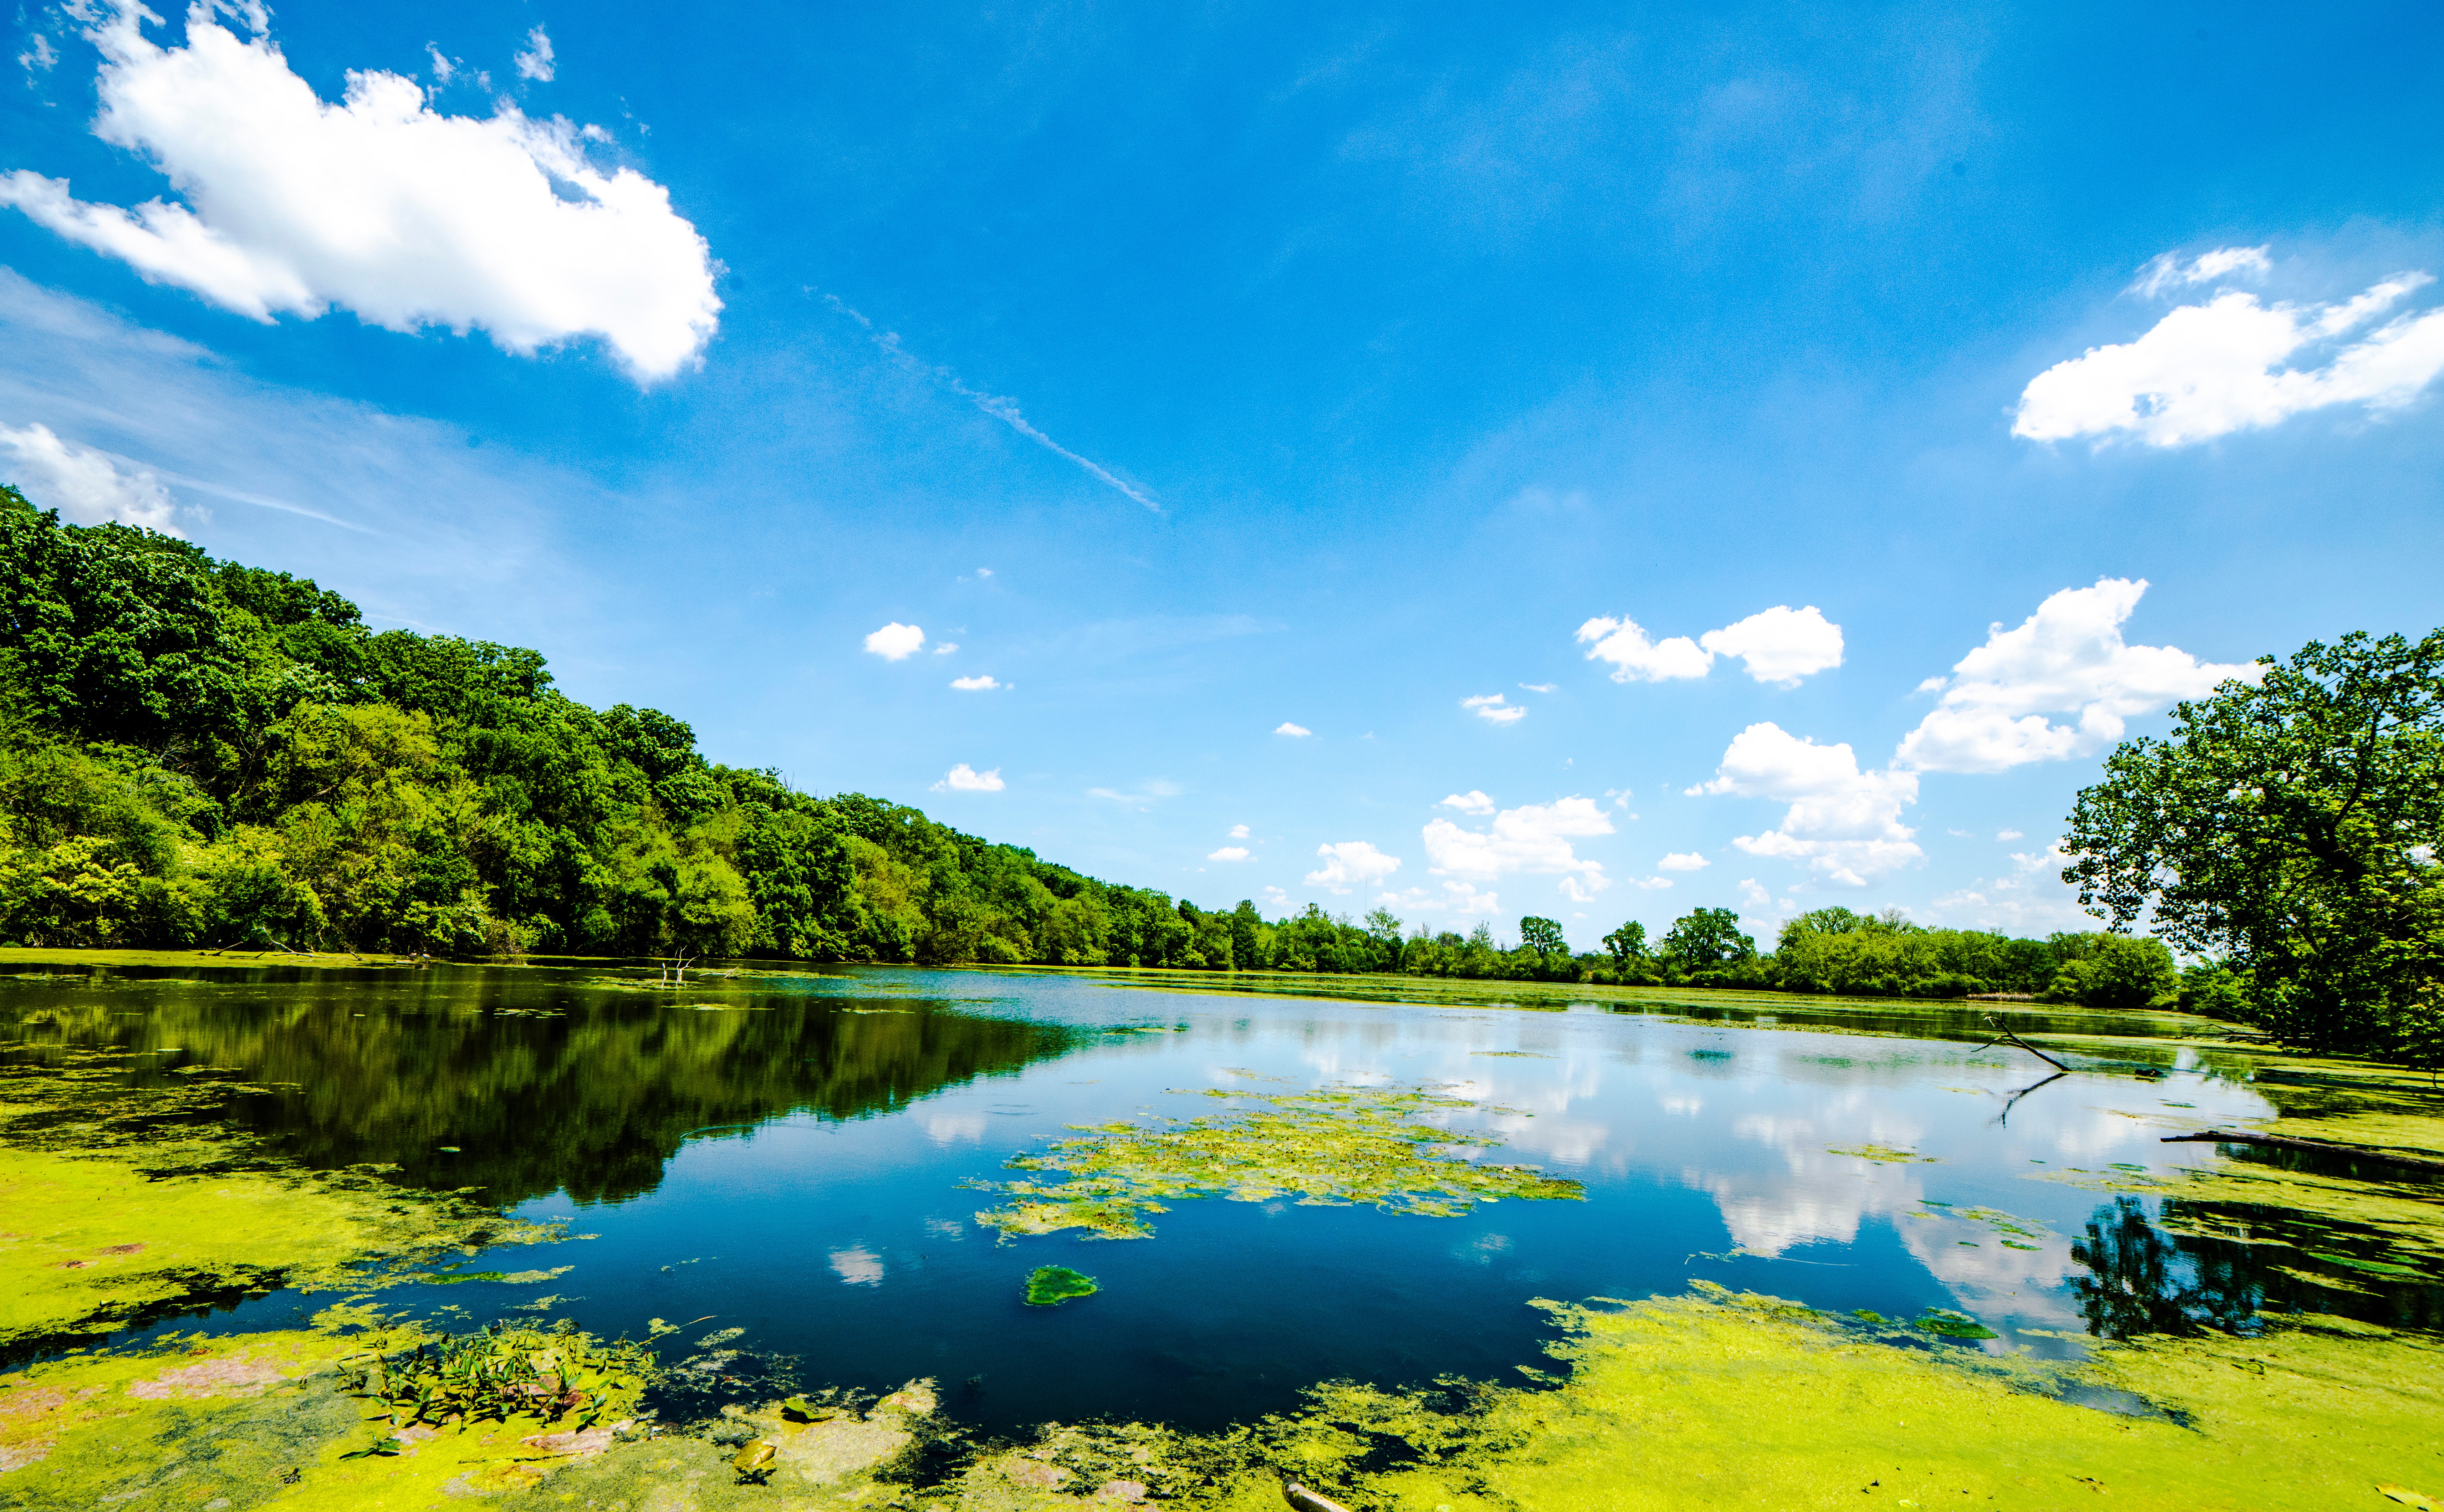
natural landscape, sky, nature, water resources, reflection, body of water, water, blue, green, vegetation, nature reserve, natural environment, lake, daytime, cloud, reservoir, river, pond, tree, wilderness, watercourse, landscape, wetland, bank, cumulus, grassland, summer, reflecting pool, national park, horizon, mountain, rural area, sunlight, calm, hill station, leisure, marsh, lacustrine plain, hill, floodplain, forest, jungle, theatrical scenery, tropics, swamp, riparian forest, world, meteorological phenomenon, fish pond, bayou, mount scenery, tourism, lake district, maar, water lily